Saint John the Baptist, Maddermarket, Norwich

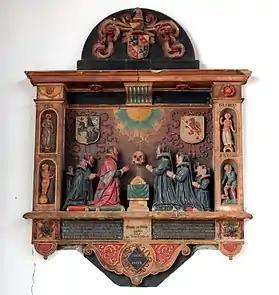
The Layer Monument: a marble polychrome mural monument circa 1600, on the south aisle of the west wall of the church.

At the east end of the church the altar is surrounded by a massive wooden surround, known as a baldachin. It is thought that this had been made for the church of St Miles Coslany in 1741 and moved into St John's in 1917. Behind the altar is a painting of the Last Supper attributed to the Renaissance painter Livio Agresti. There is another altar in the north aisle. The font dates from 1864, and is decorated with inlaid pieces of coloured marble. The pulpit dates from the same year. Above it is a sounding board from the 17th century. The revolving lectern dates from the 18th century, and is probably Italian. Around the church are memorials to local historical personages, including Thomas Rawlins, Joseph Stannard a Norwich School painter of marine-scenes, Walter Nugent Monck founder of the Maddermarket Theatre and Margaret Howard, Duchess of Norfolk, who died in 1564.